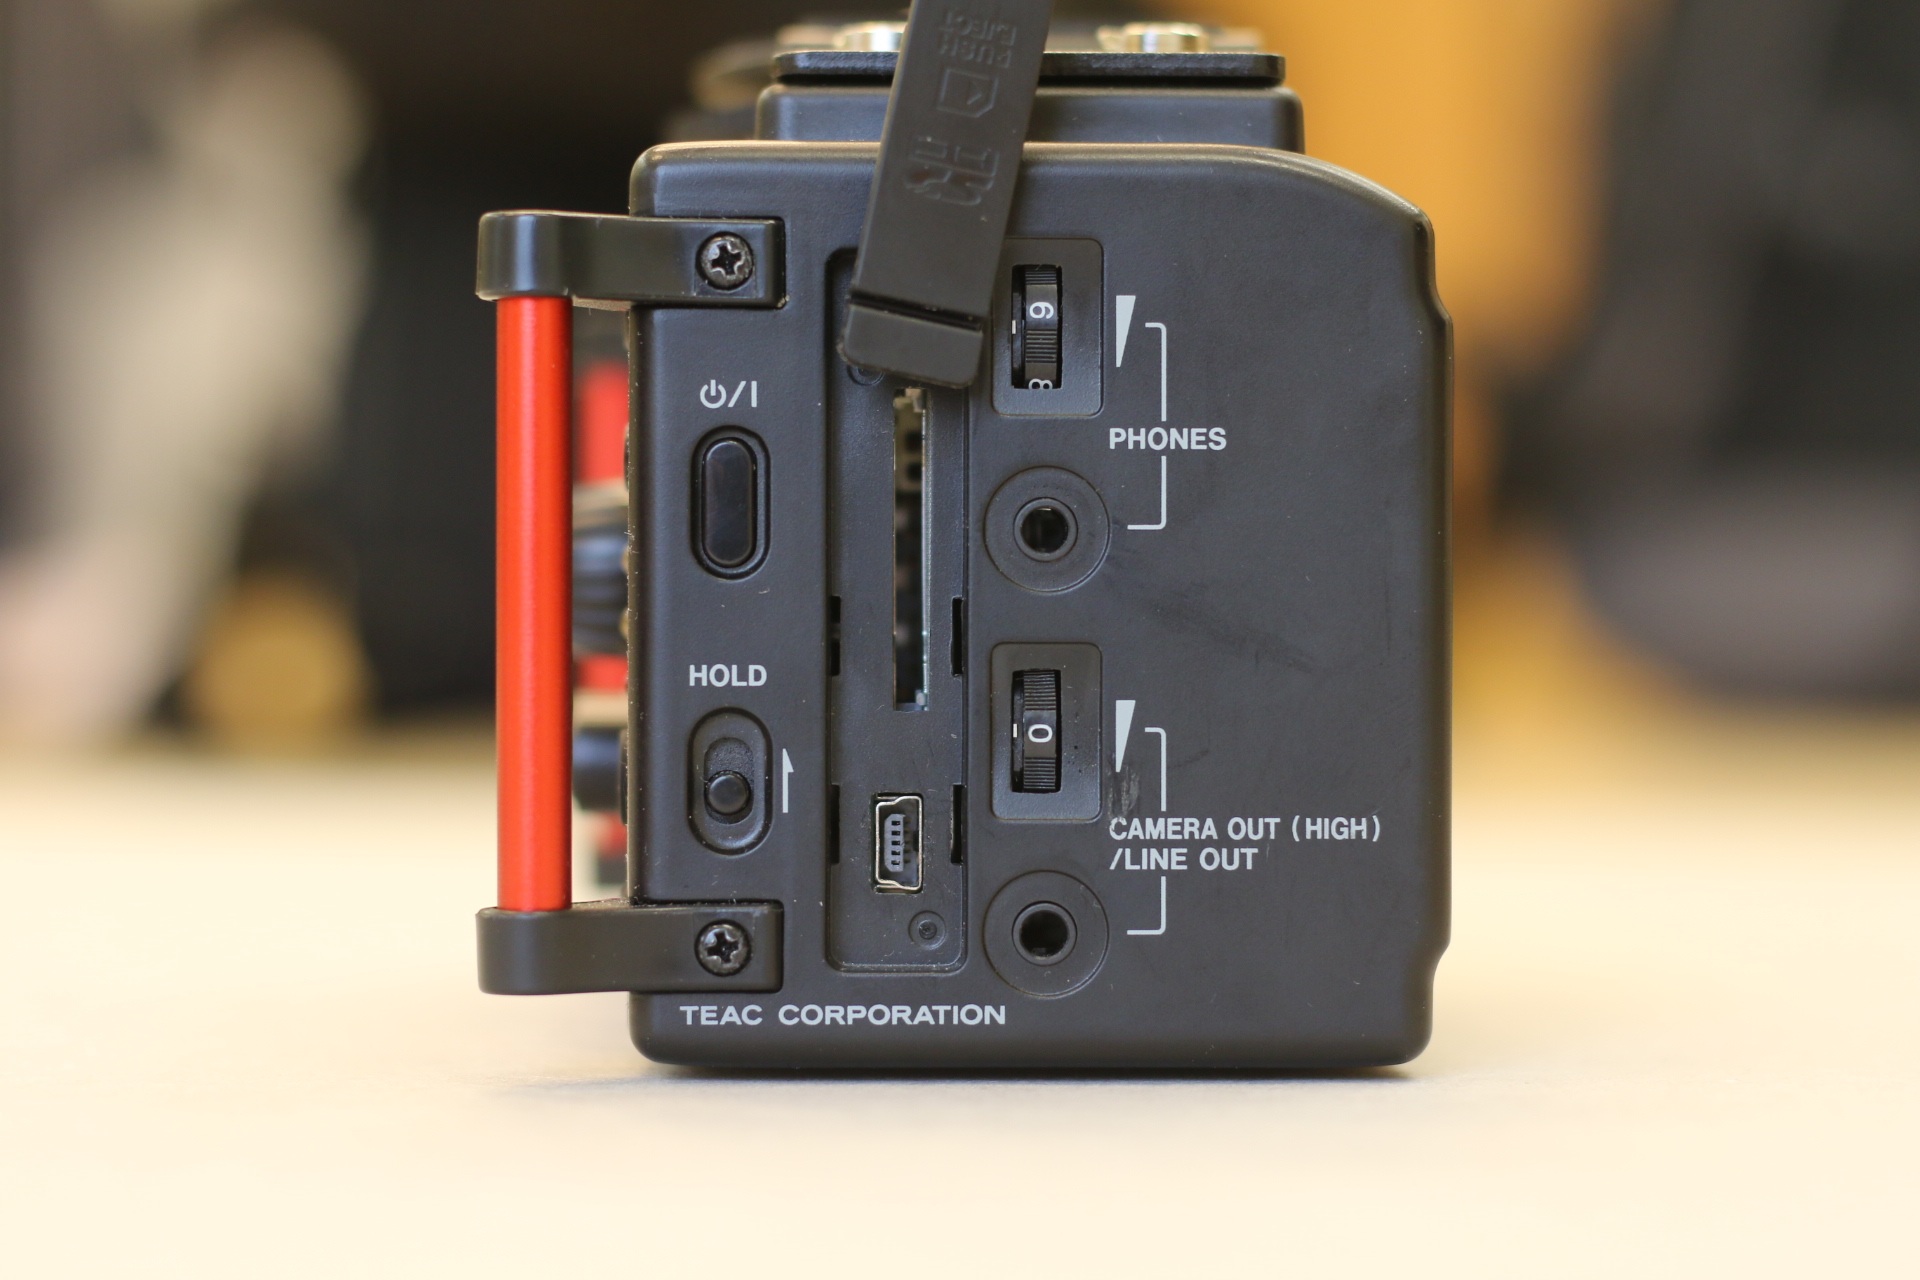
music, camera, digital camera, sound, camera lens, audio recorder, tascam dr 60d, single lens reflex camera, cameras optics, camera accessory